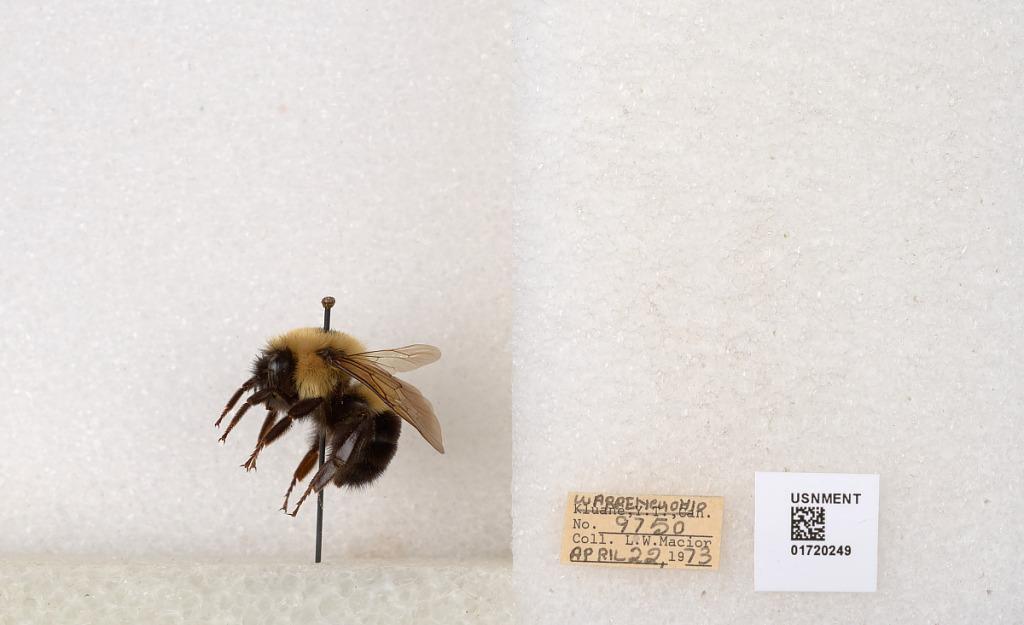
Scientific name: Bombus bimaculatus Cresson
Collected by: L. Macior
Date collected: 1973-4-22
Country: United States
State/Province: Ohio
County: Warren
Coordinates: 39.4276, -84.1668